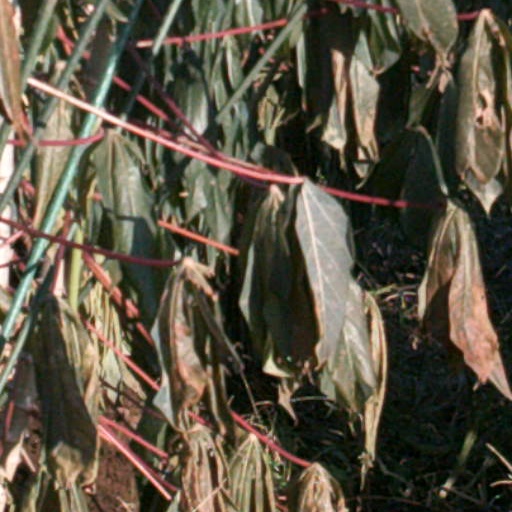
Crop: cassava